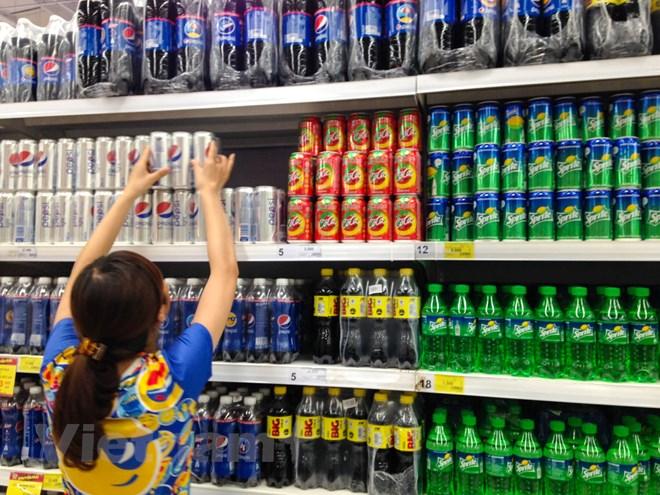
có một người phụ nữ đang đứng trước kệ hàng bán nước giải khát